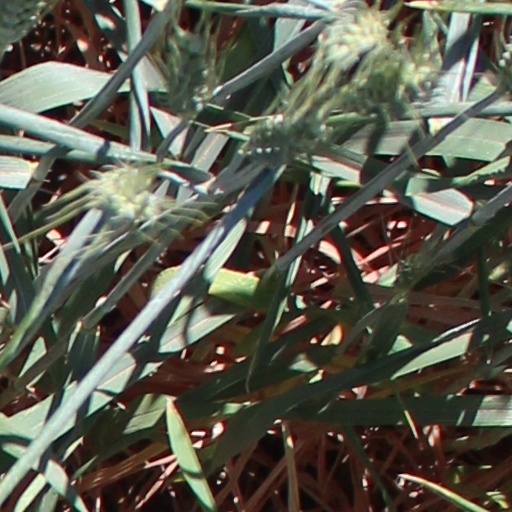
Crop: wheat